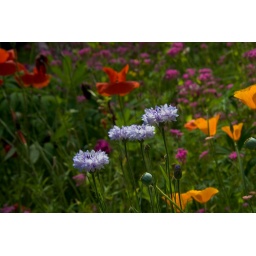
Roadside flower bed near NW Solberger Rd, North of North Plains, OR. July 2010.